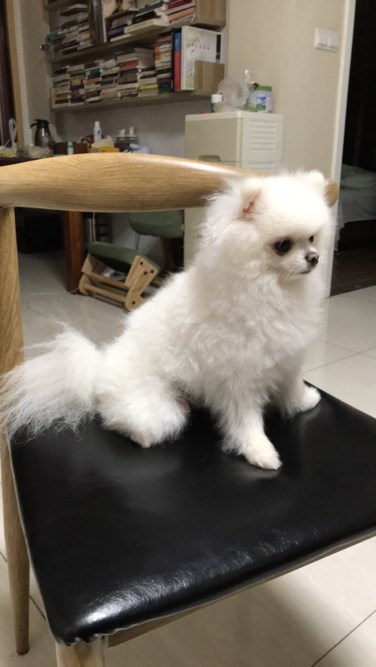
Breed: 1936-n000005-Pomeranian